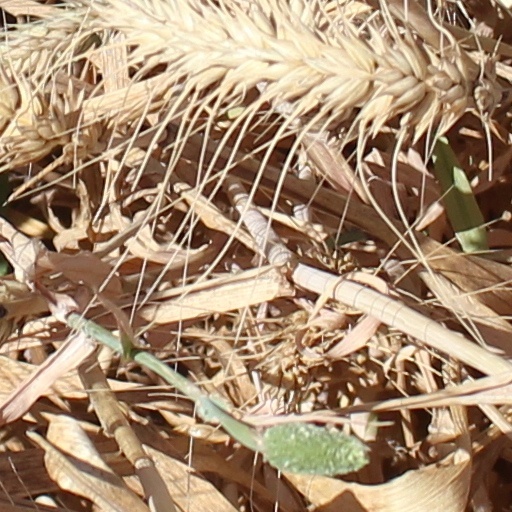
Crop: wheat